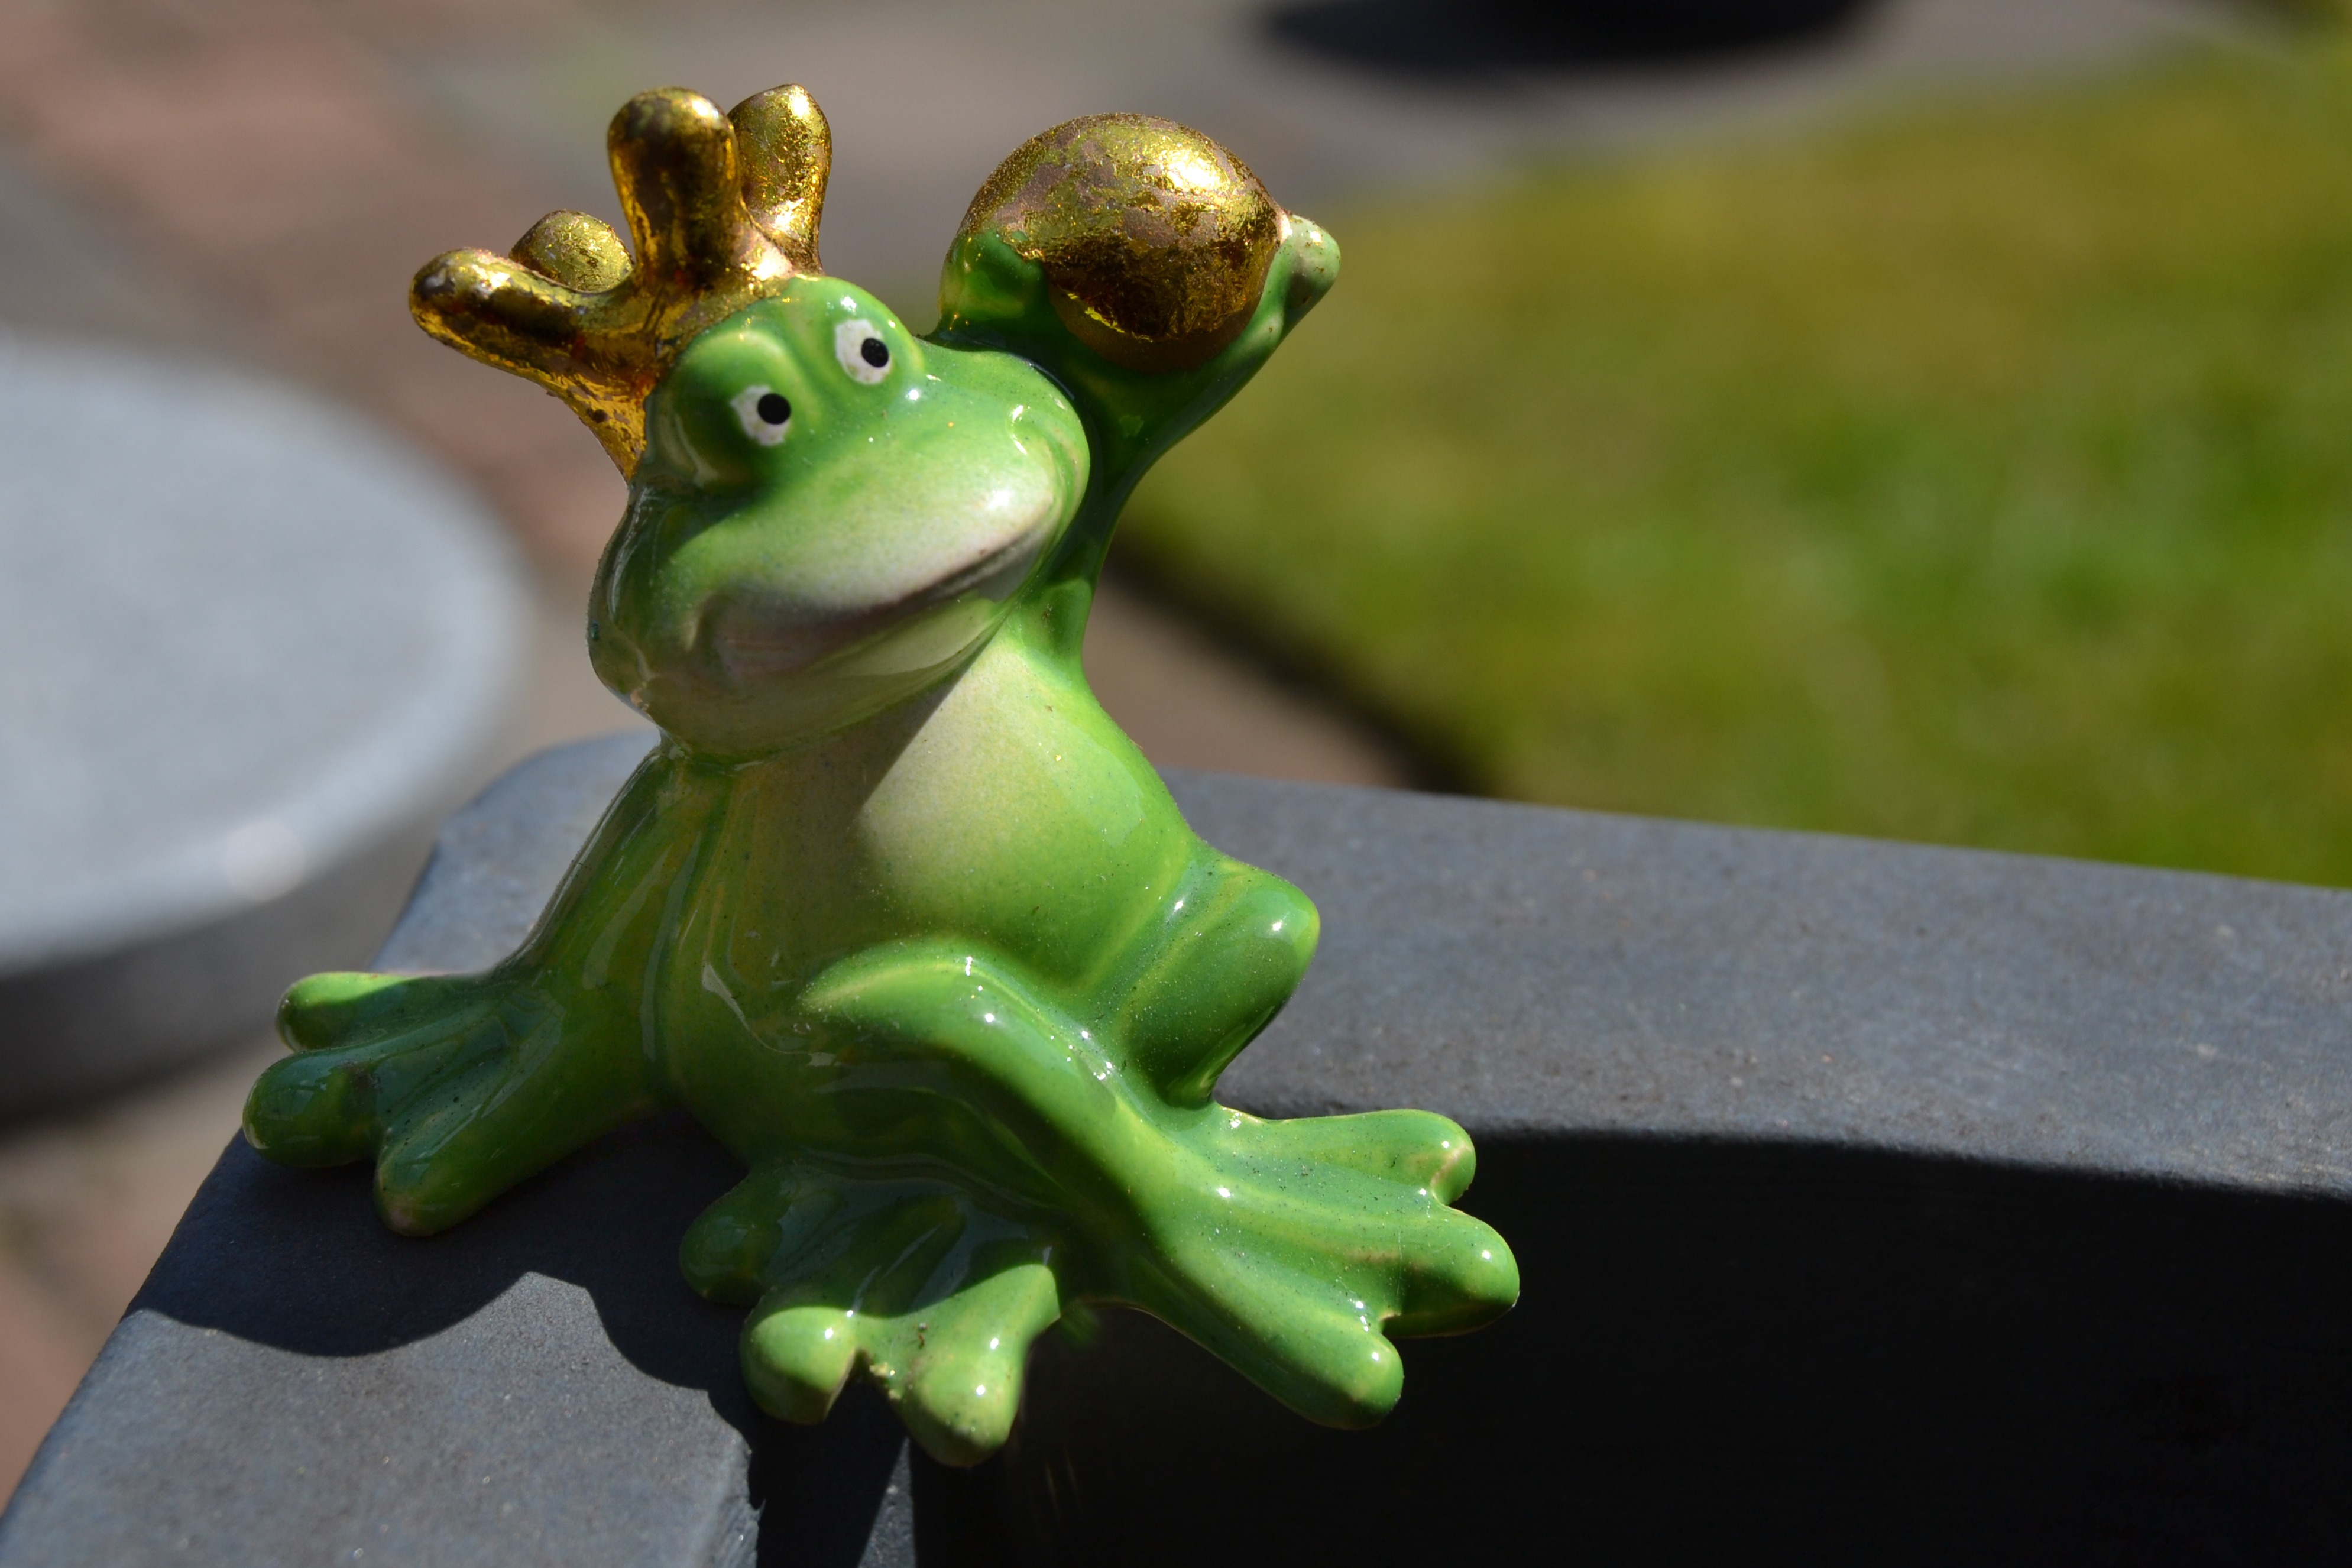
green, frog, amphibian, toy, tree frog, macro photography, frog prince, maerechenfiguren